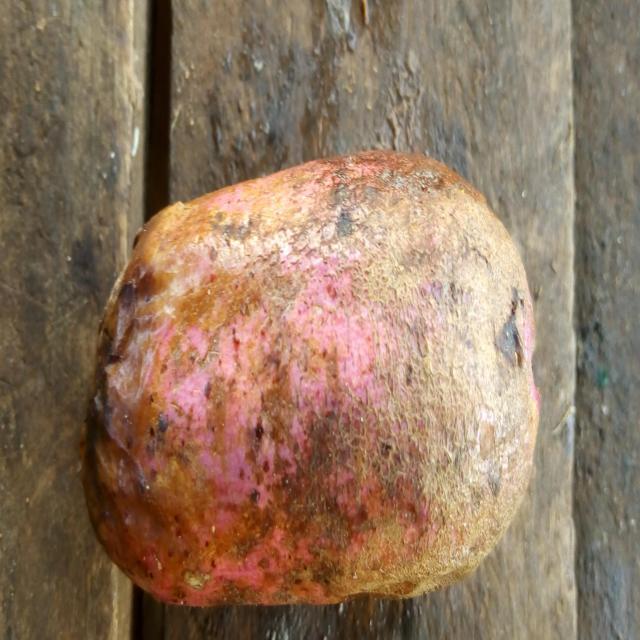
Plum grade: rotten